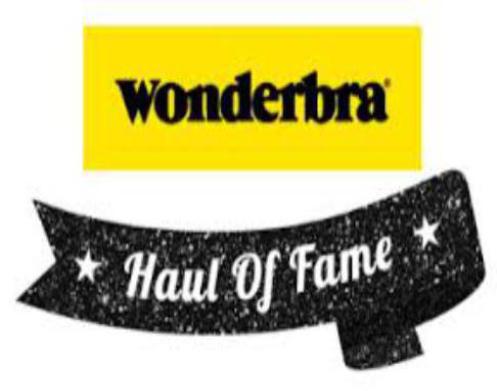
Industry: Clothes